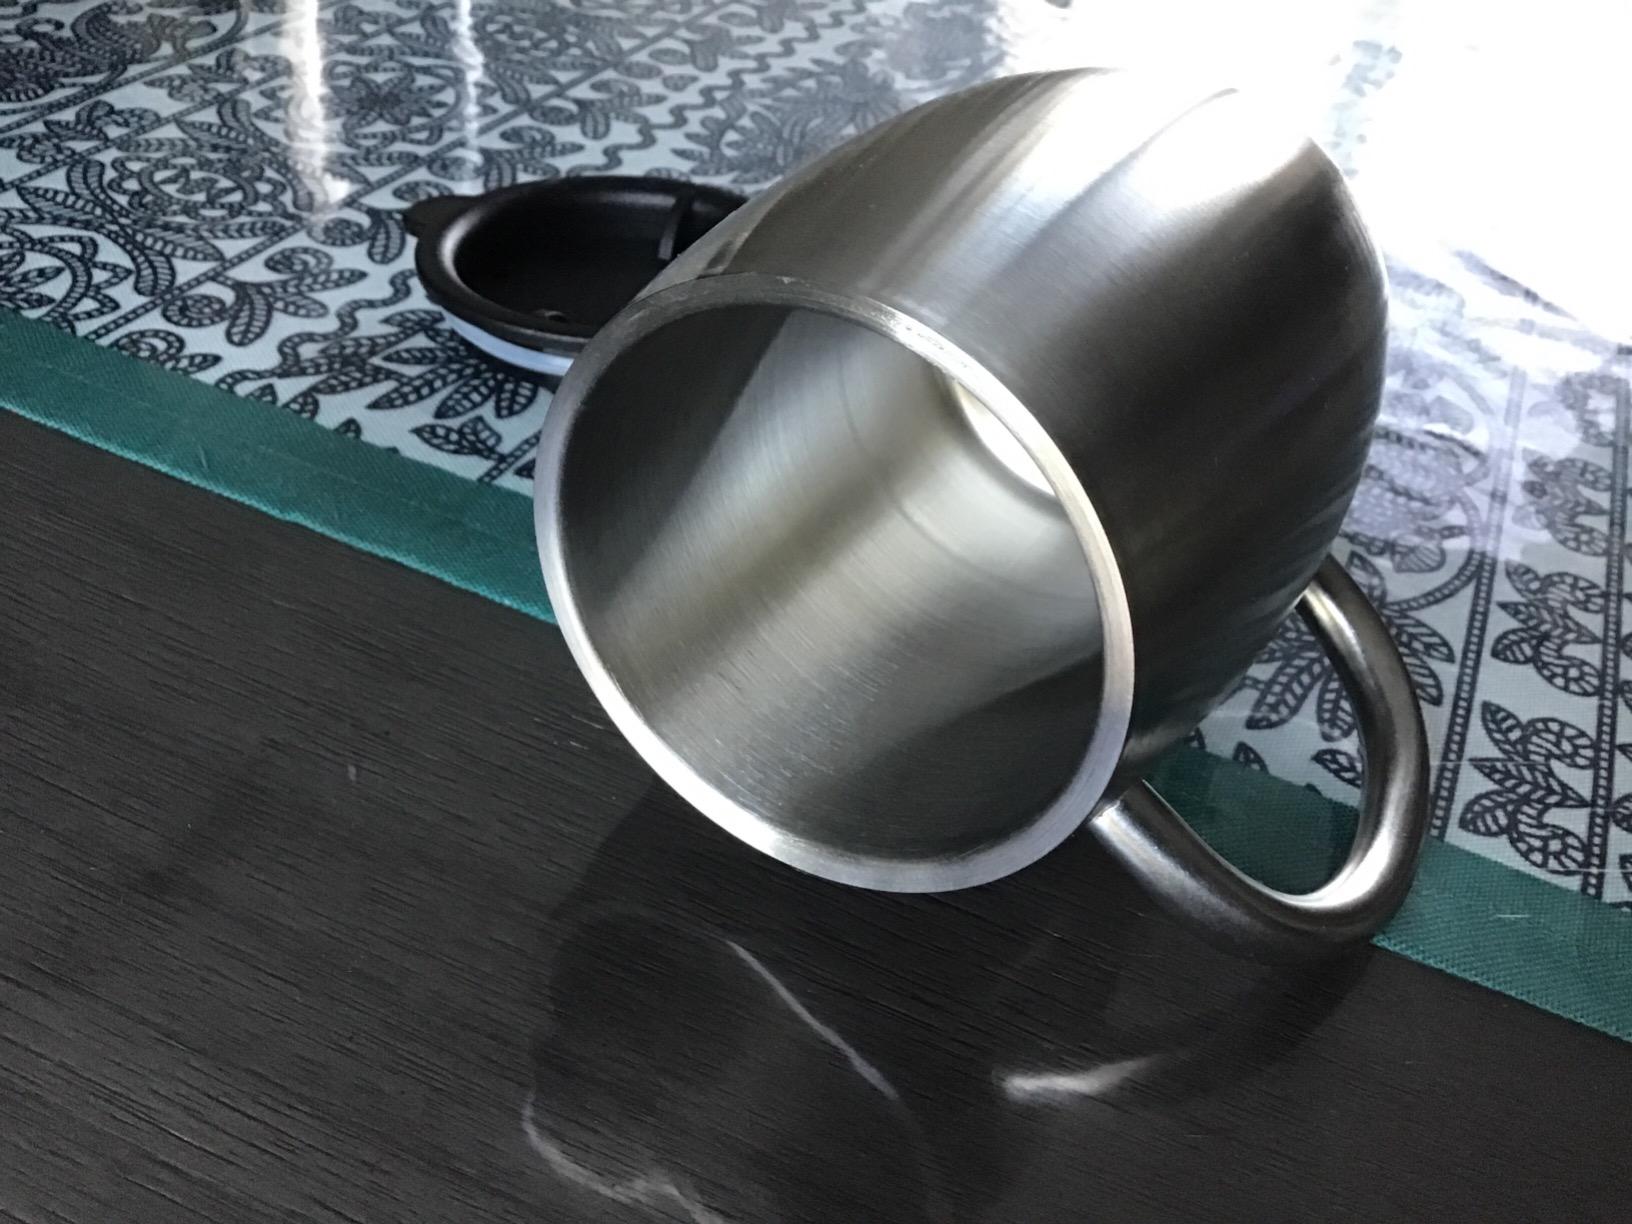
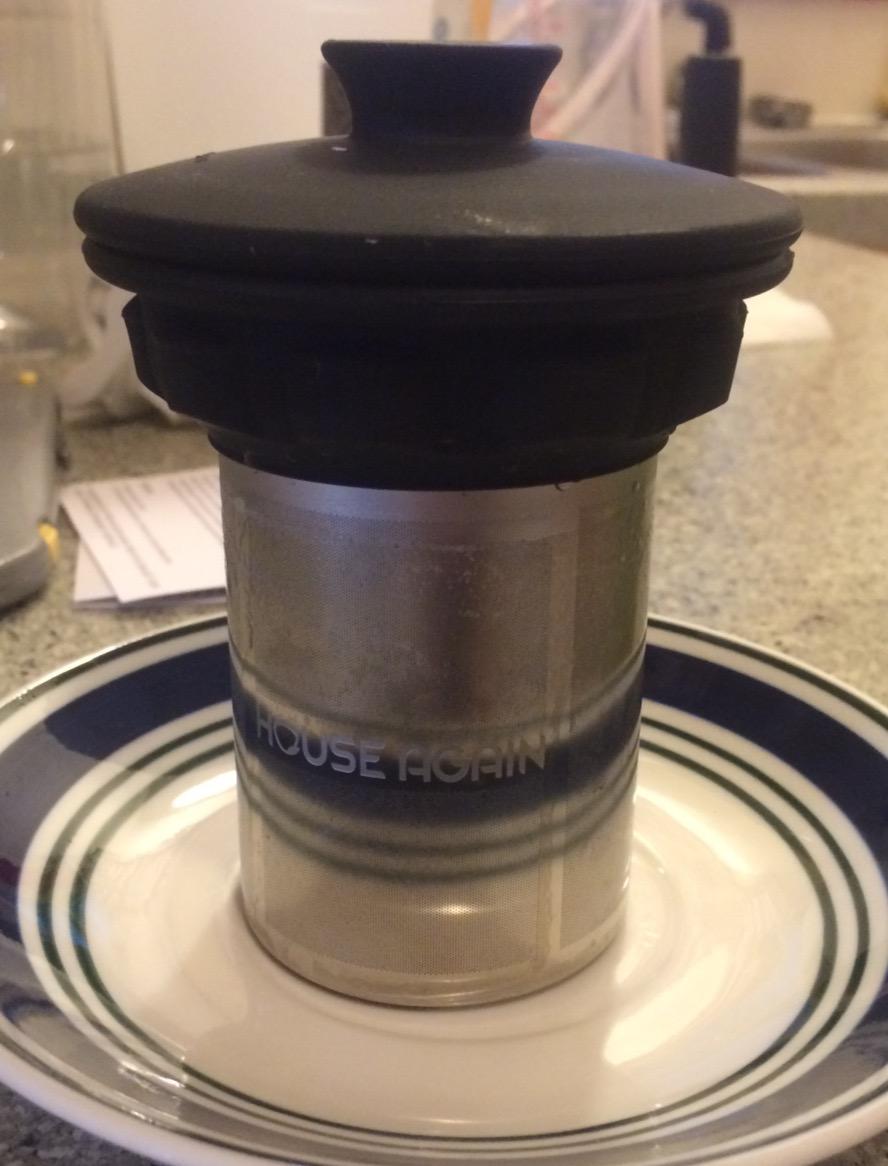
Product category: items_mug
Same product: no